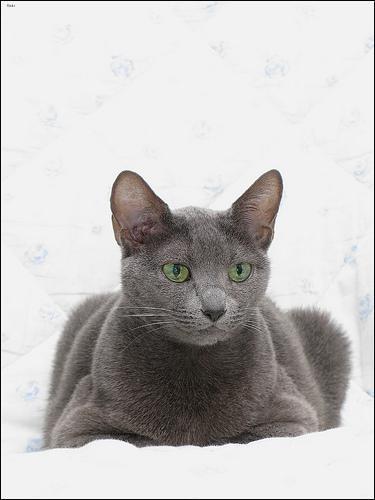
Russian Blue